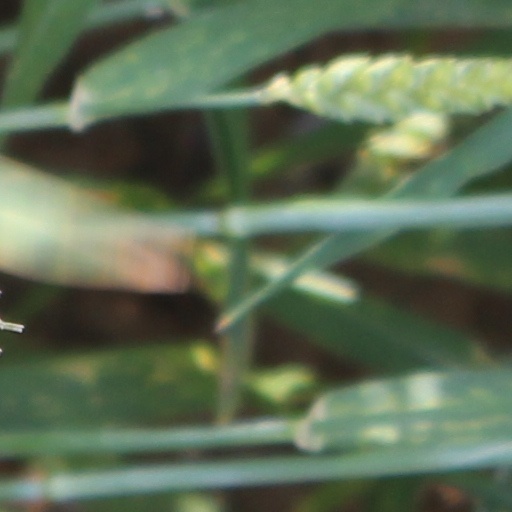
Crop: wheat